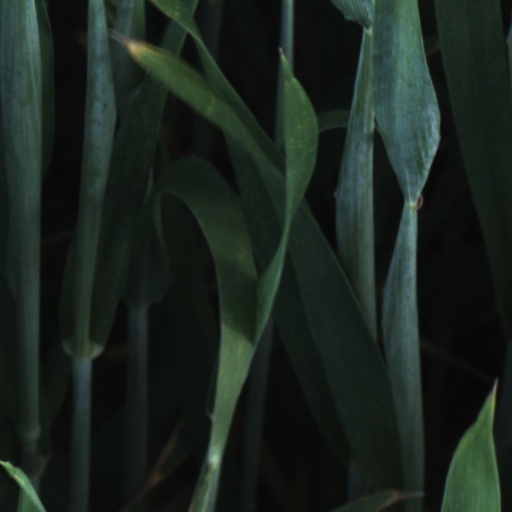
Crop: wheat